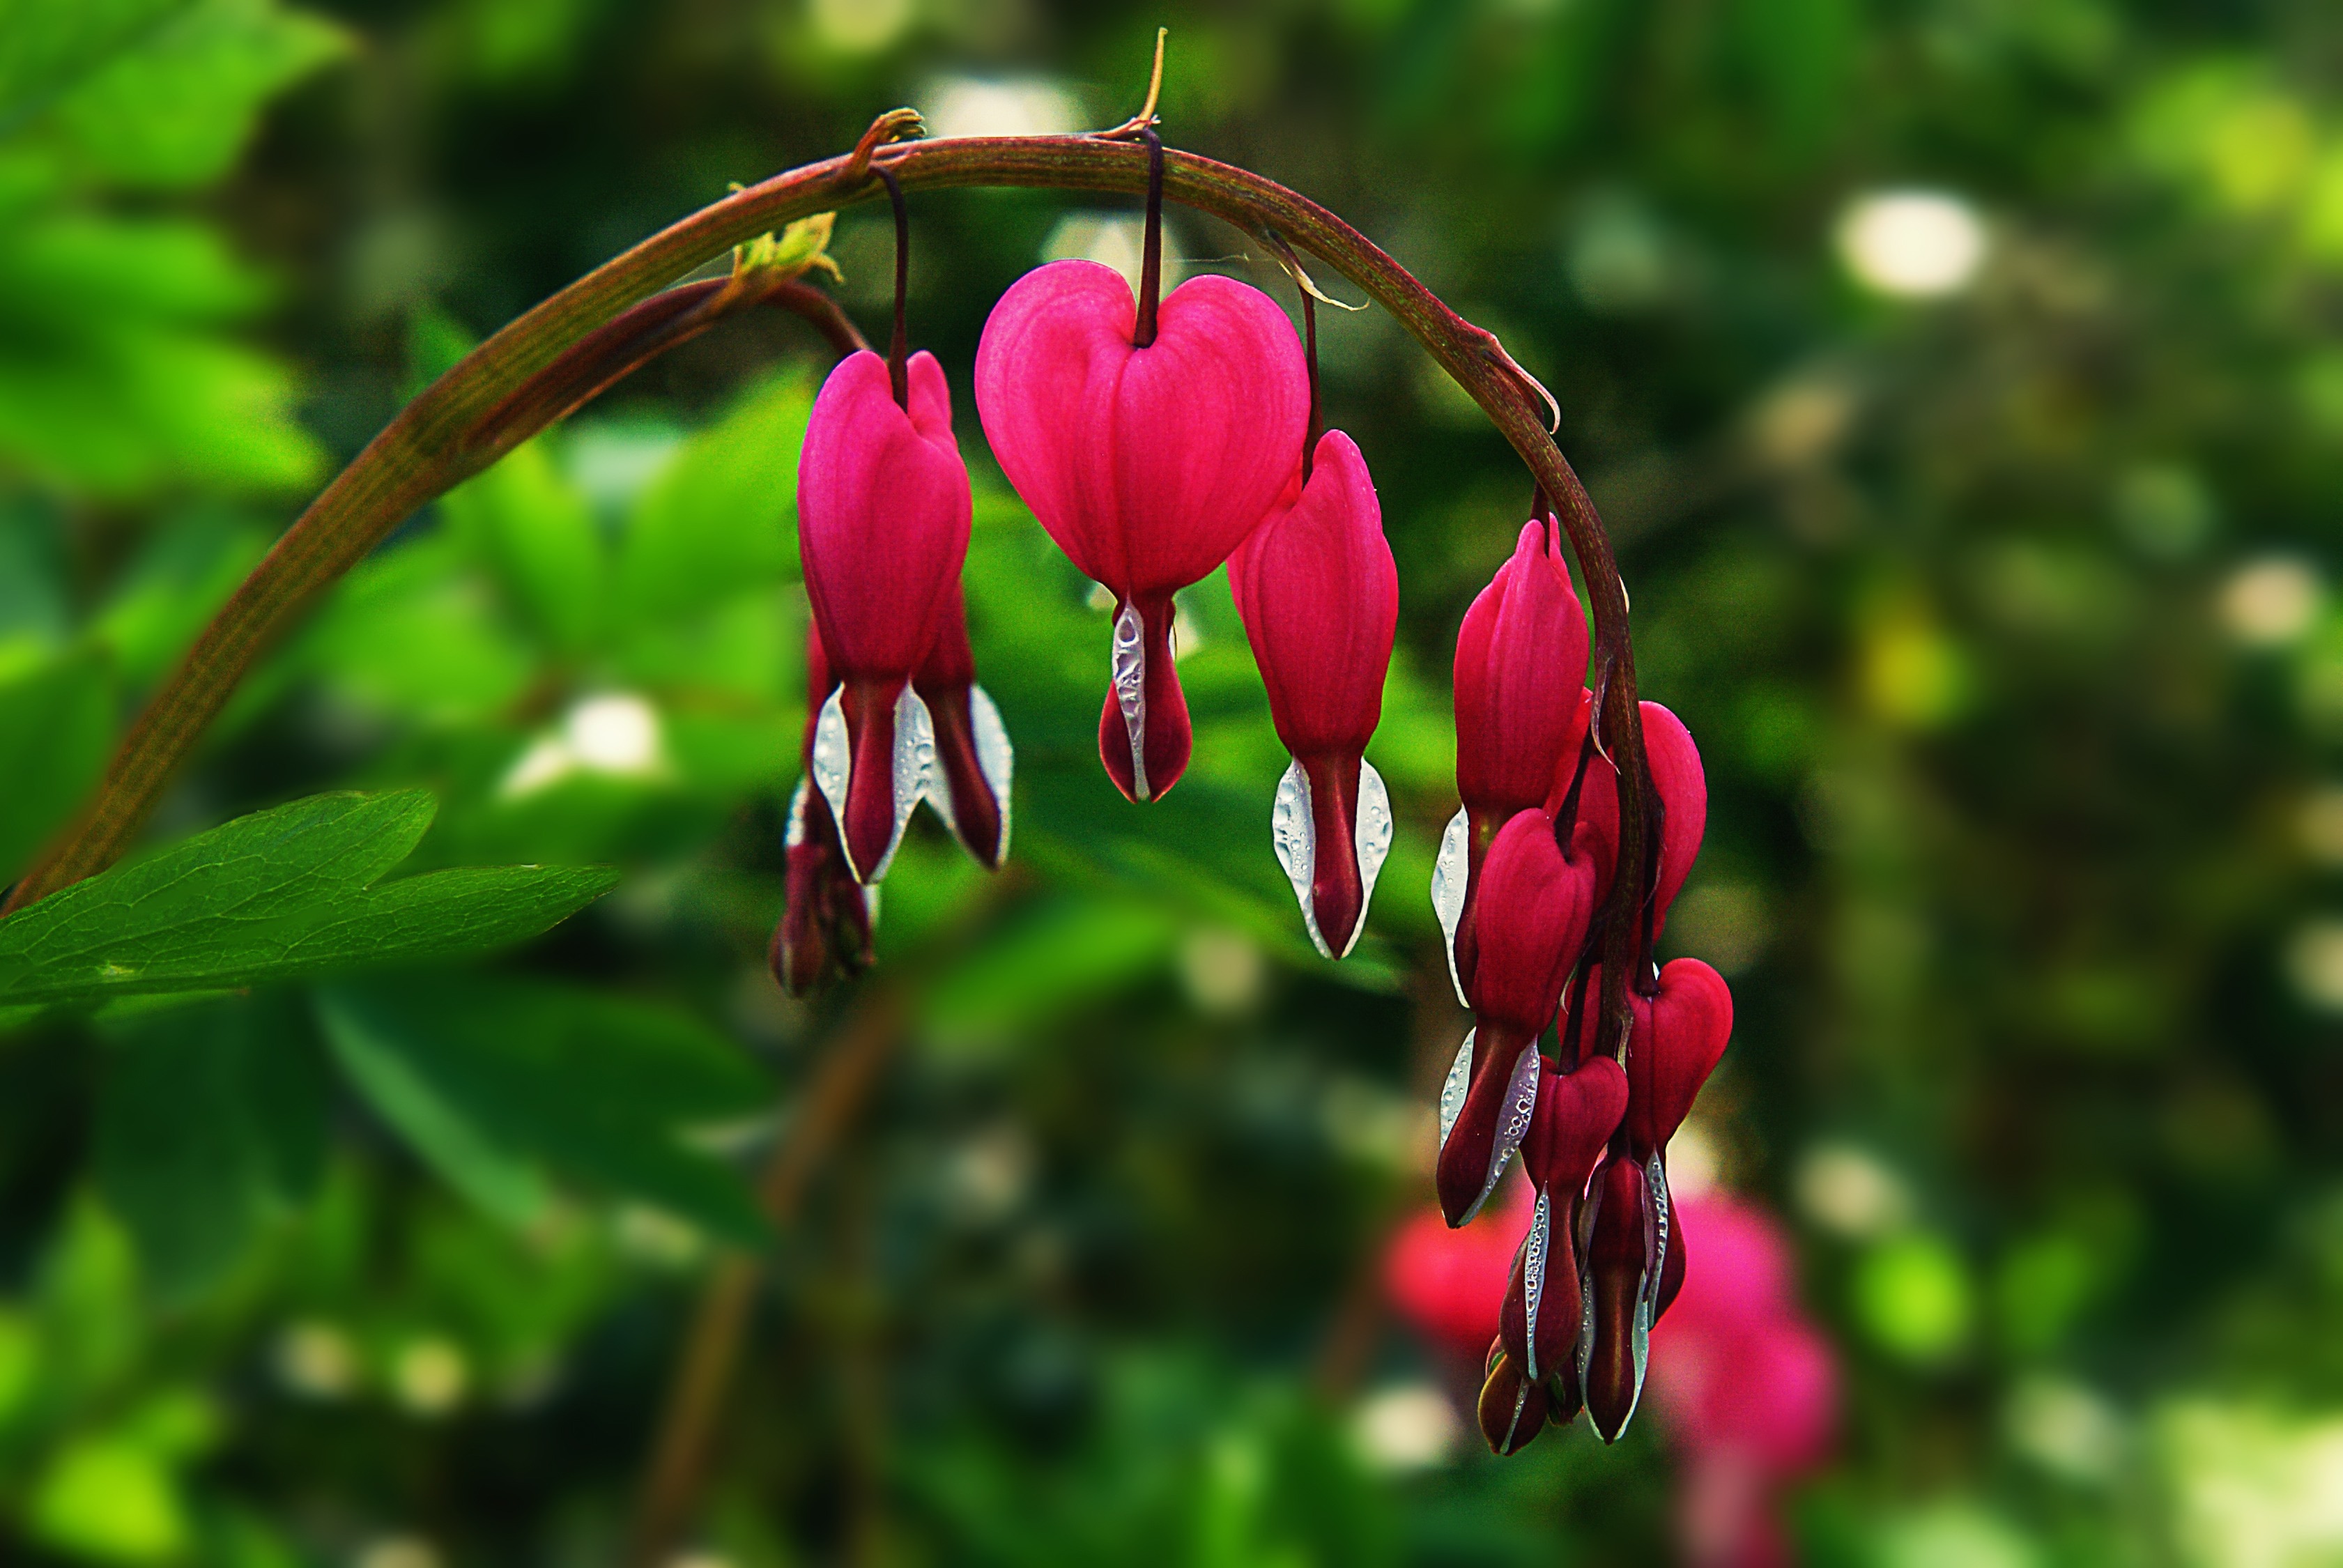
nature, blossom, plant, meadow, leaf, flower, petal, bloom, green, botany, colorful, flora, wildflower, close up, shrub, macro photography, flowering plant, natural pink, bleeding heart, plant stem, land plant